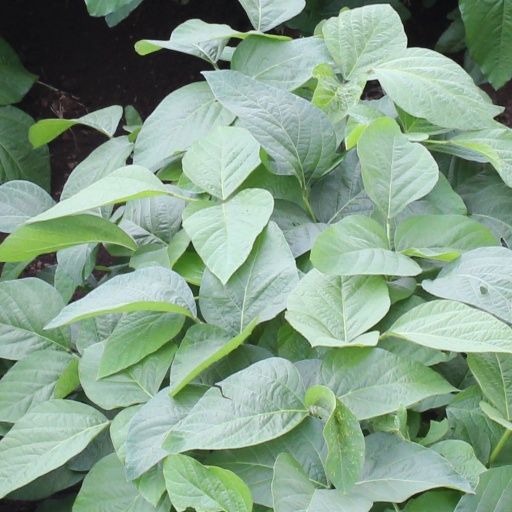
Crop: soybean